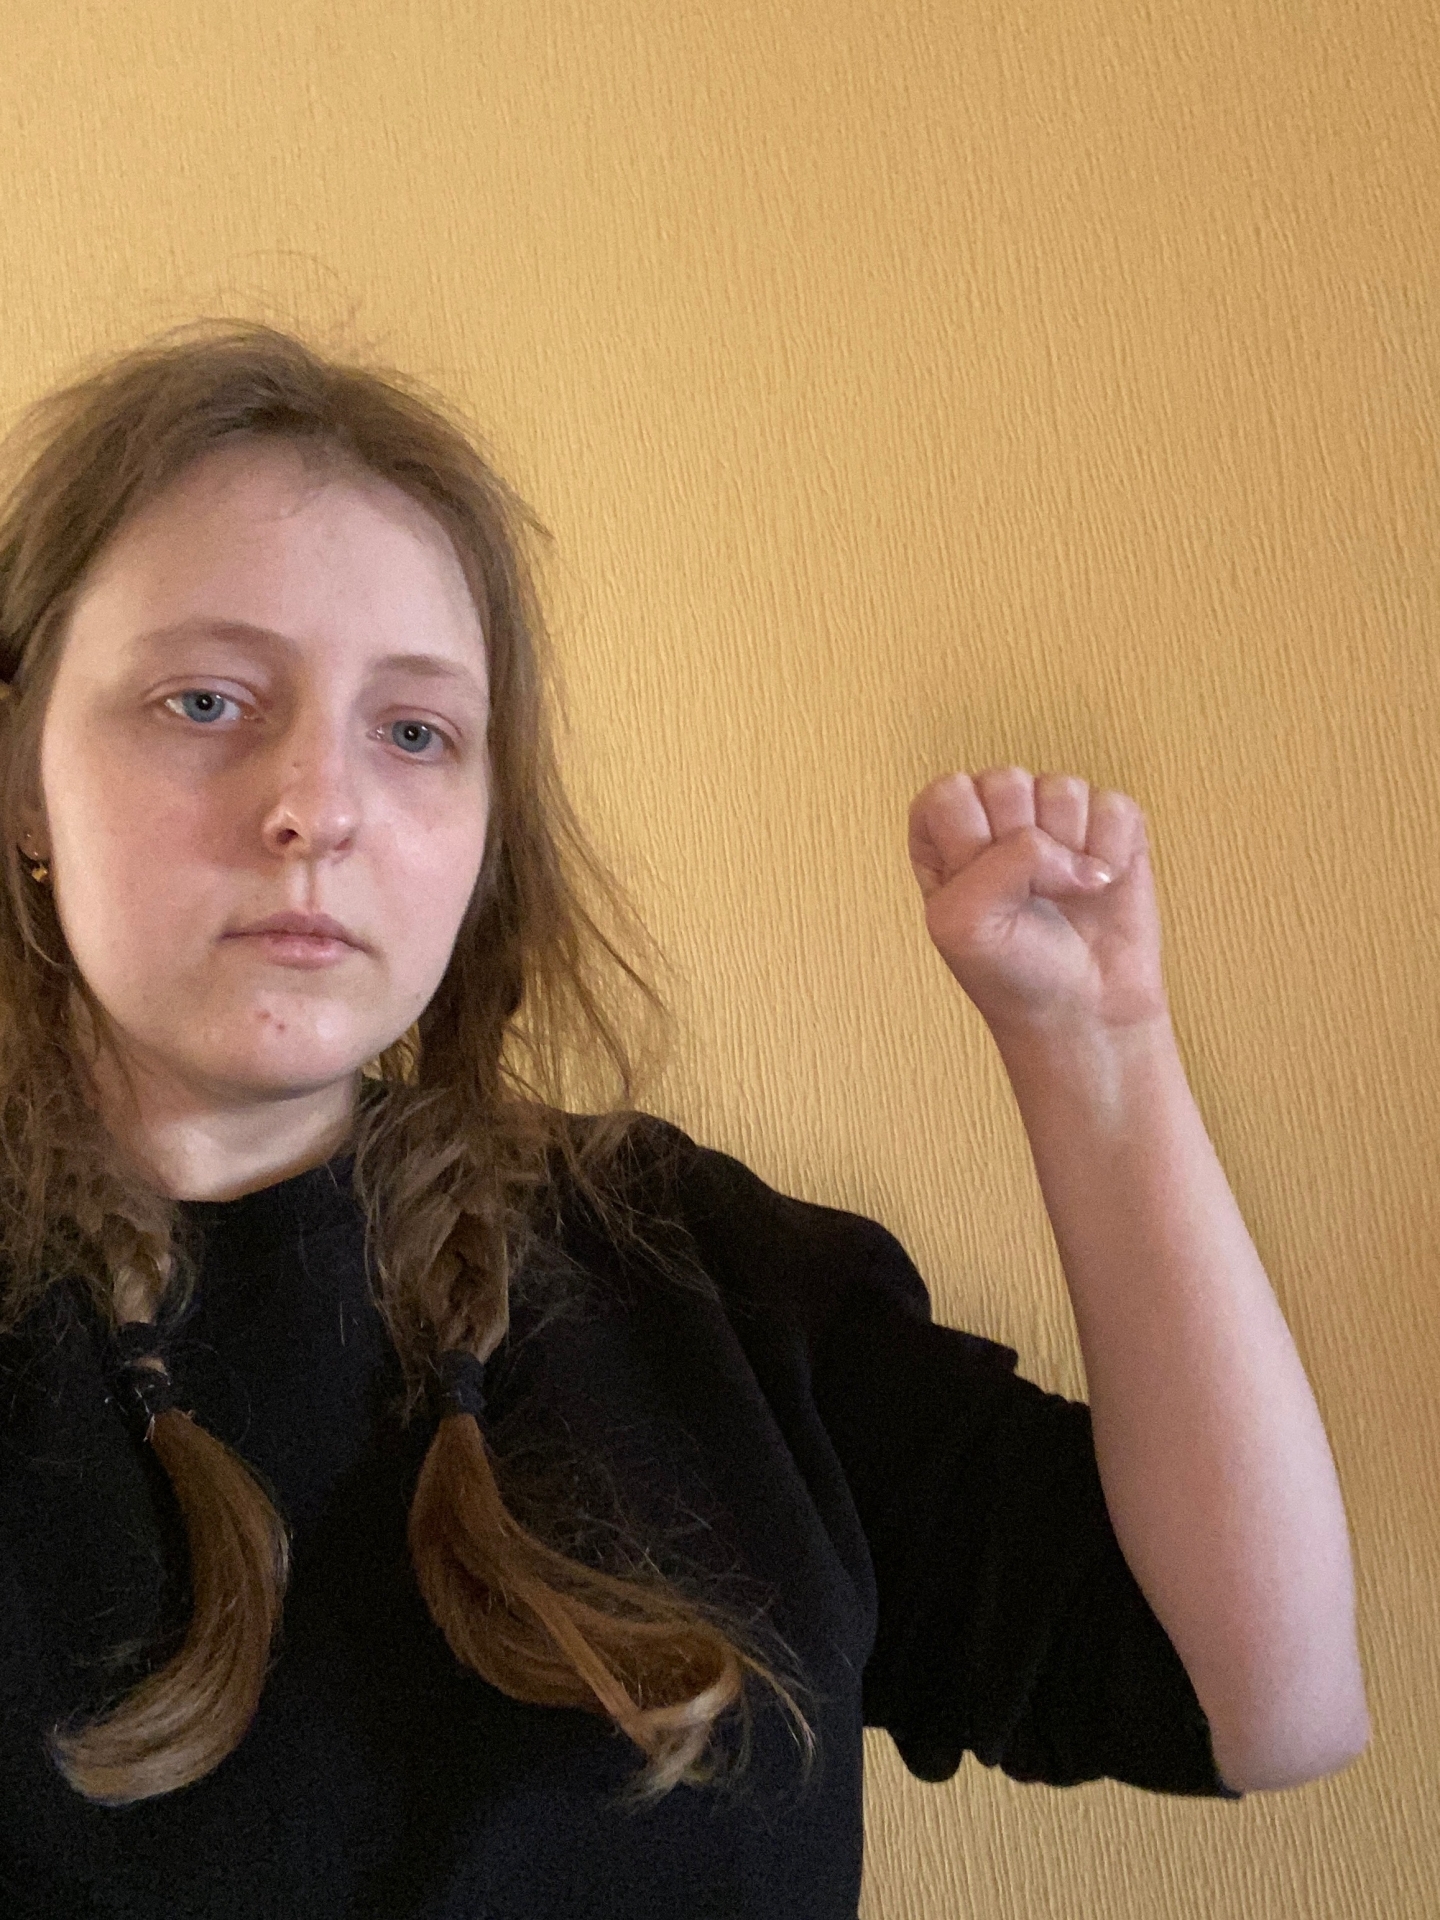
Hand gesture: fist